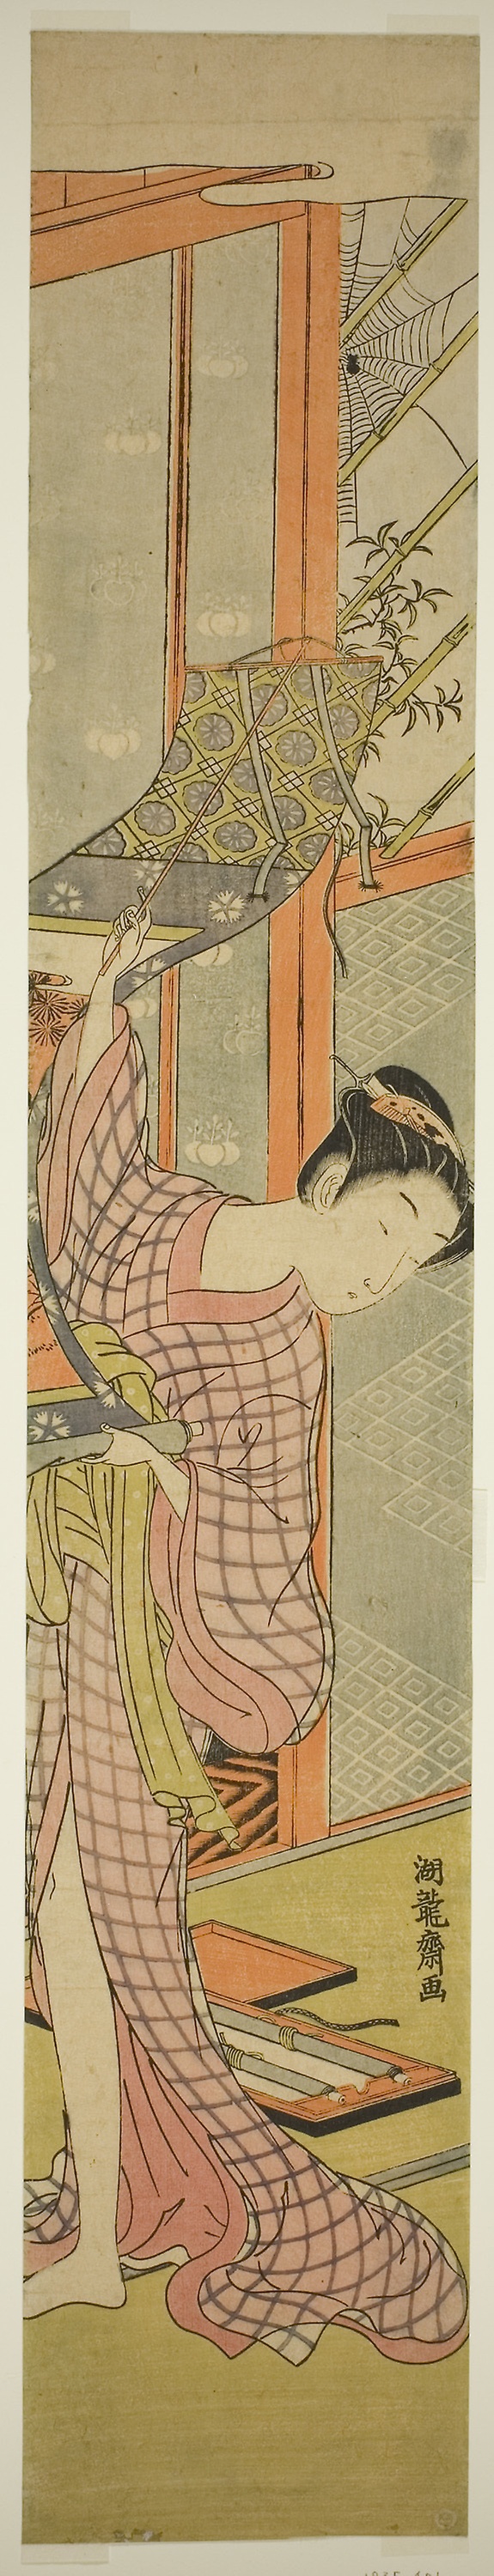
cartoon, art, illustration, fictional character, muscle, painting, fiction